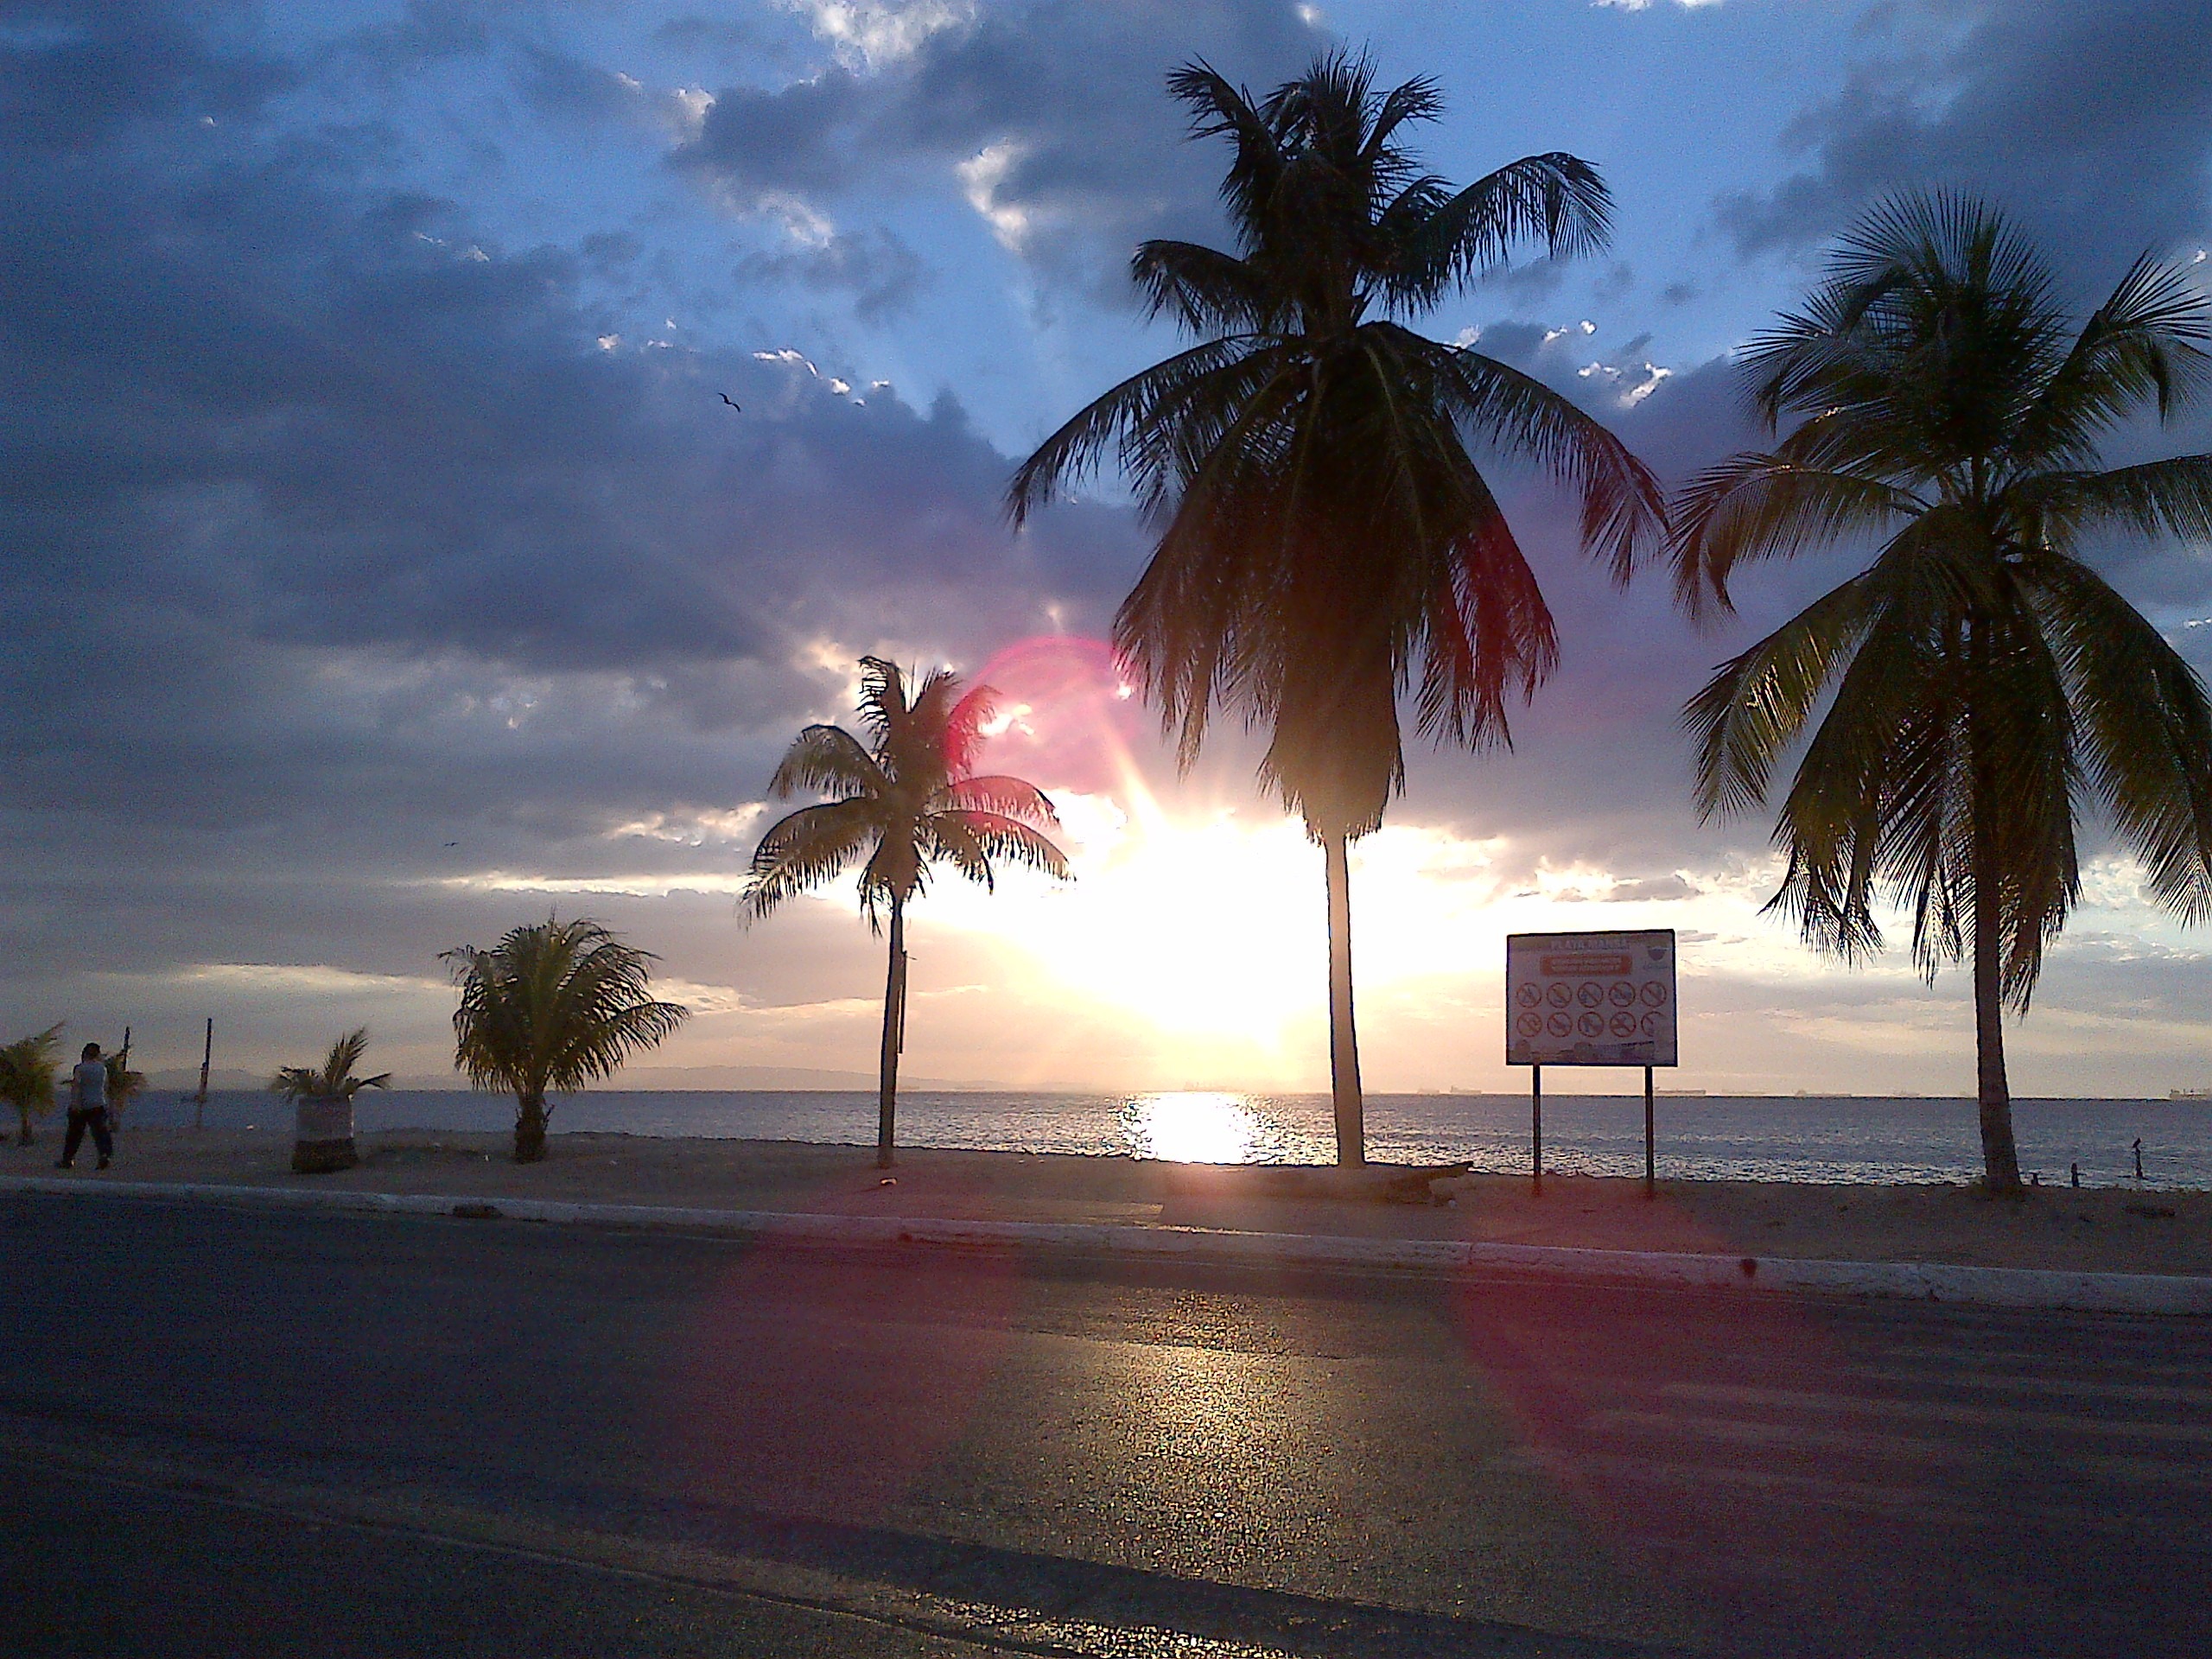
beach, landscape, sea, coast, tree, ocean, horizon, cloud, sky, sun, sunrise, sunset, sunlight, morning, wind, dawn, vacation, dusk, evening, reflection, body of water, palms, arecales, palm family